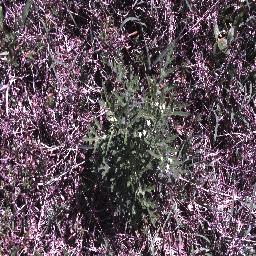
Label: parthenium